Lesná (Tachov District)

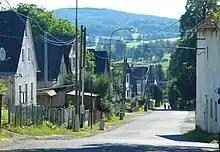
A street in Lesná

Lesná is located about southwest of Tachov and west of Plzeň. The municipality lies on the border with Germany and is adjacent to German municipalities of Bärnau, Flossenbürg and Georgenberg.